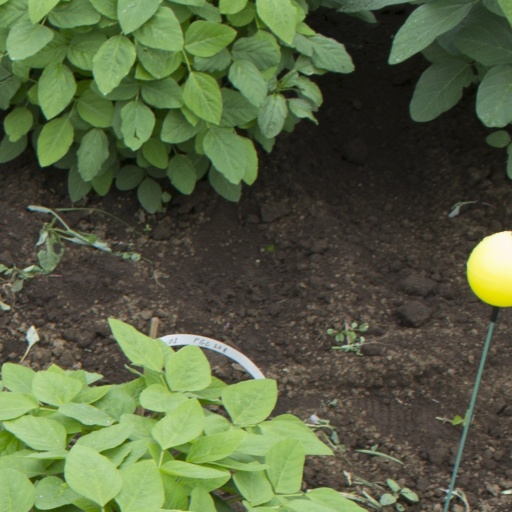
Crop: soybean